Kugahara Station (Chiba)

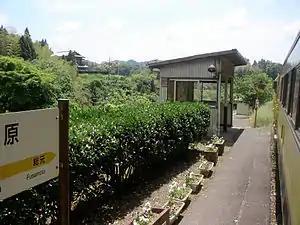
Kugahara Station in May 2005

is a railway station on the Isumi Line in Isumi, Chiba Japan, operated by the third-sector railway operator Isumi Railway.